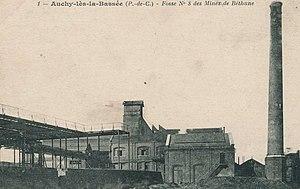
La Fosse n° 8 - 8 bis de la Compagnie des mines de Béthune était un charbonnage constitué de deux puits situé à Auchy-les-Mines, Pas-de-Calais, Nord-Pas-de-Calais, France.